Ehsaan Noorani

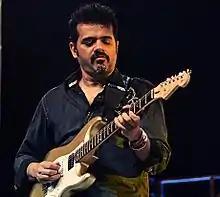
Noorani performing in 2013

Noorani is the part of the "Shankar–Ehsaan–Loy" trio, which consists of Shankar Mahadevan, Loy Mendonsa and himself. He started off as a freelance guitarist for many composers including Louis Banks, Ashok Patki, Ronnie Desai and Gary Lawyer to name a few . Ehsaan studied music with Mr. Bismarck Rodrigues, an experienced guitar teacher from Mumbai.